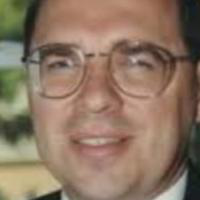
Age group: age 41-55